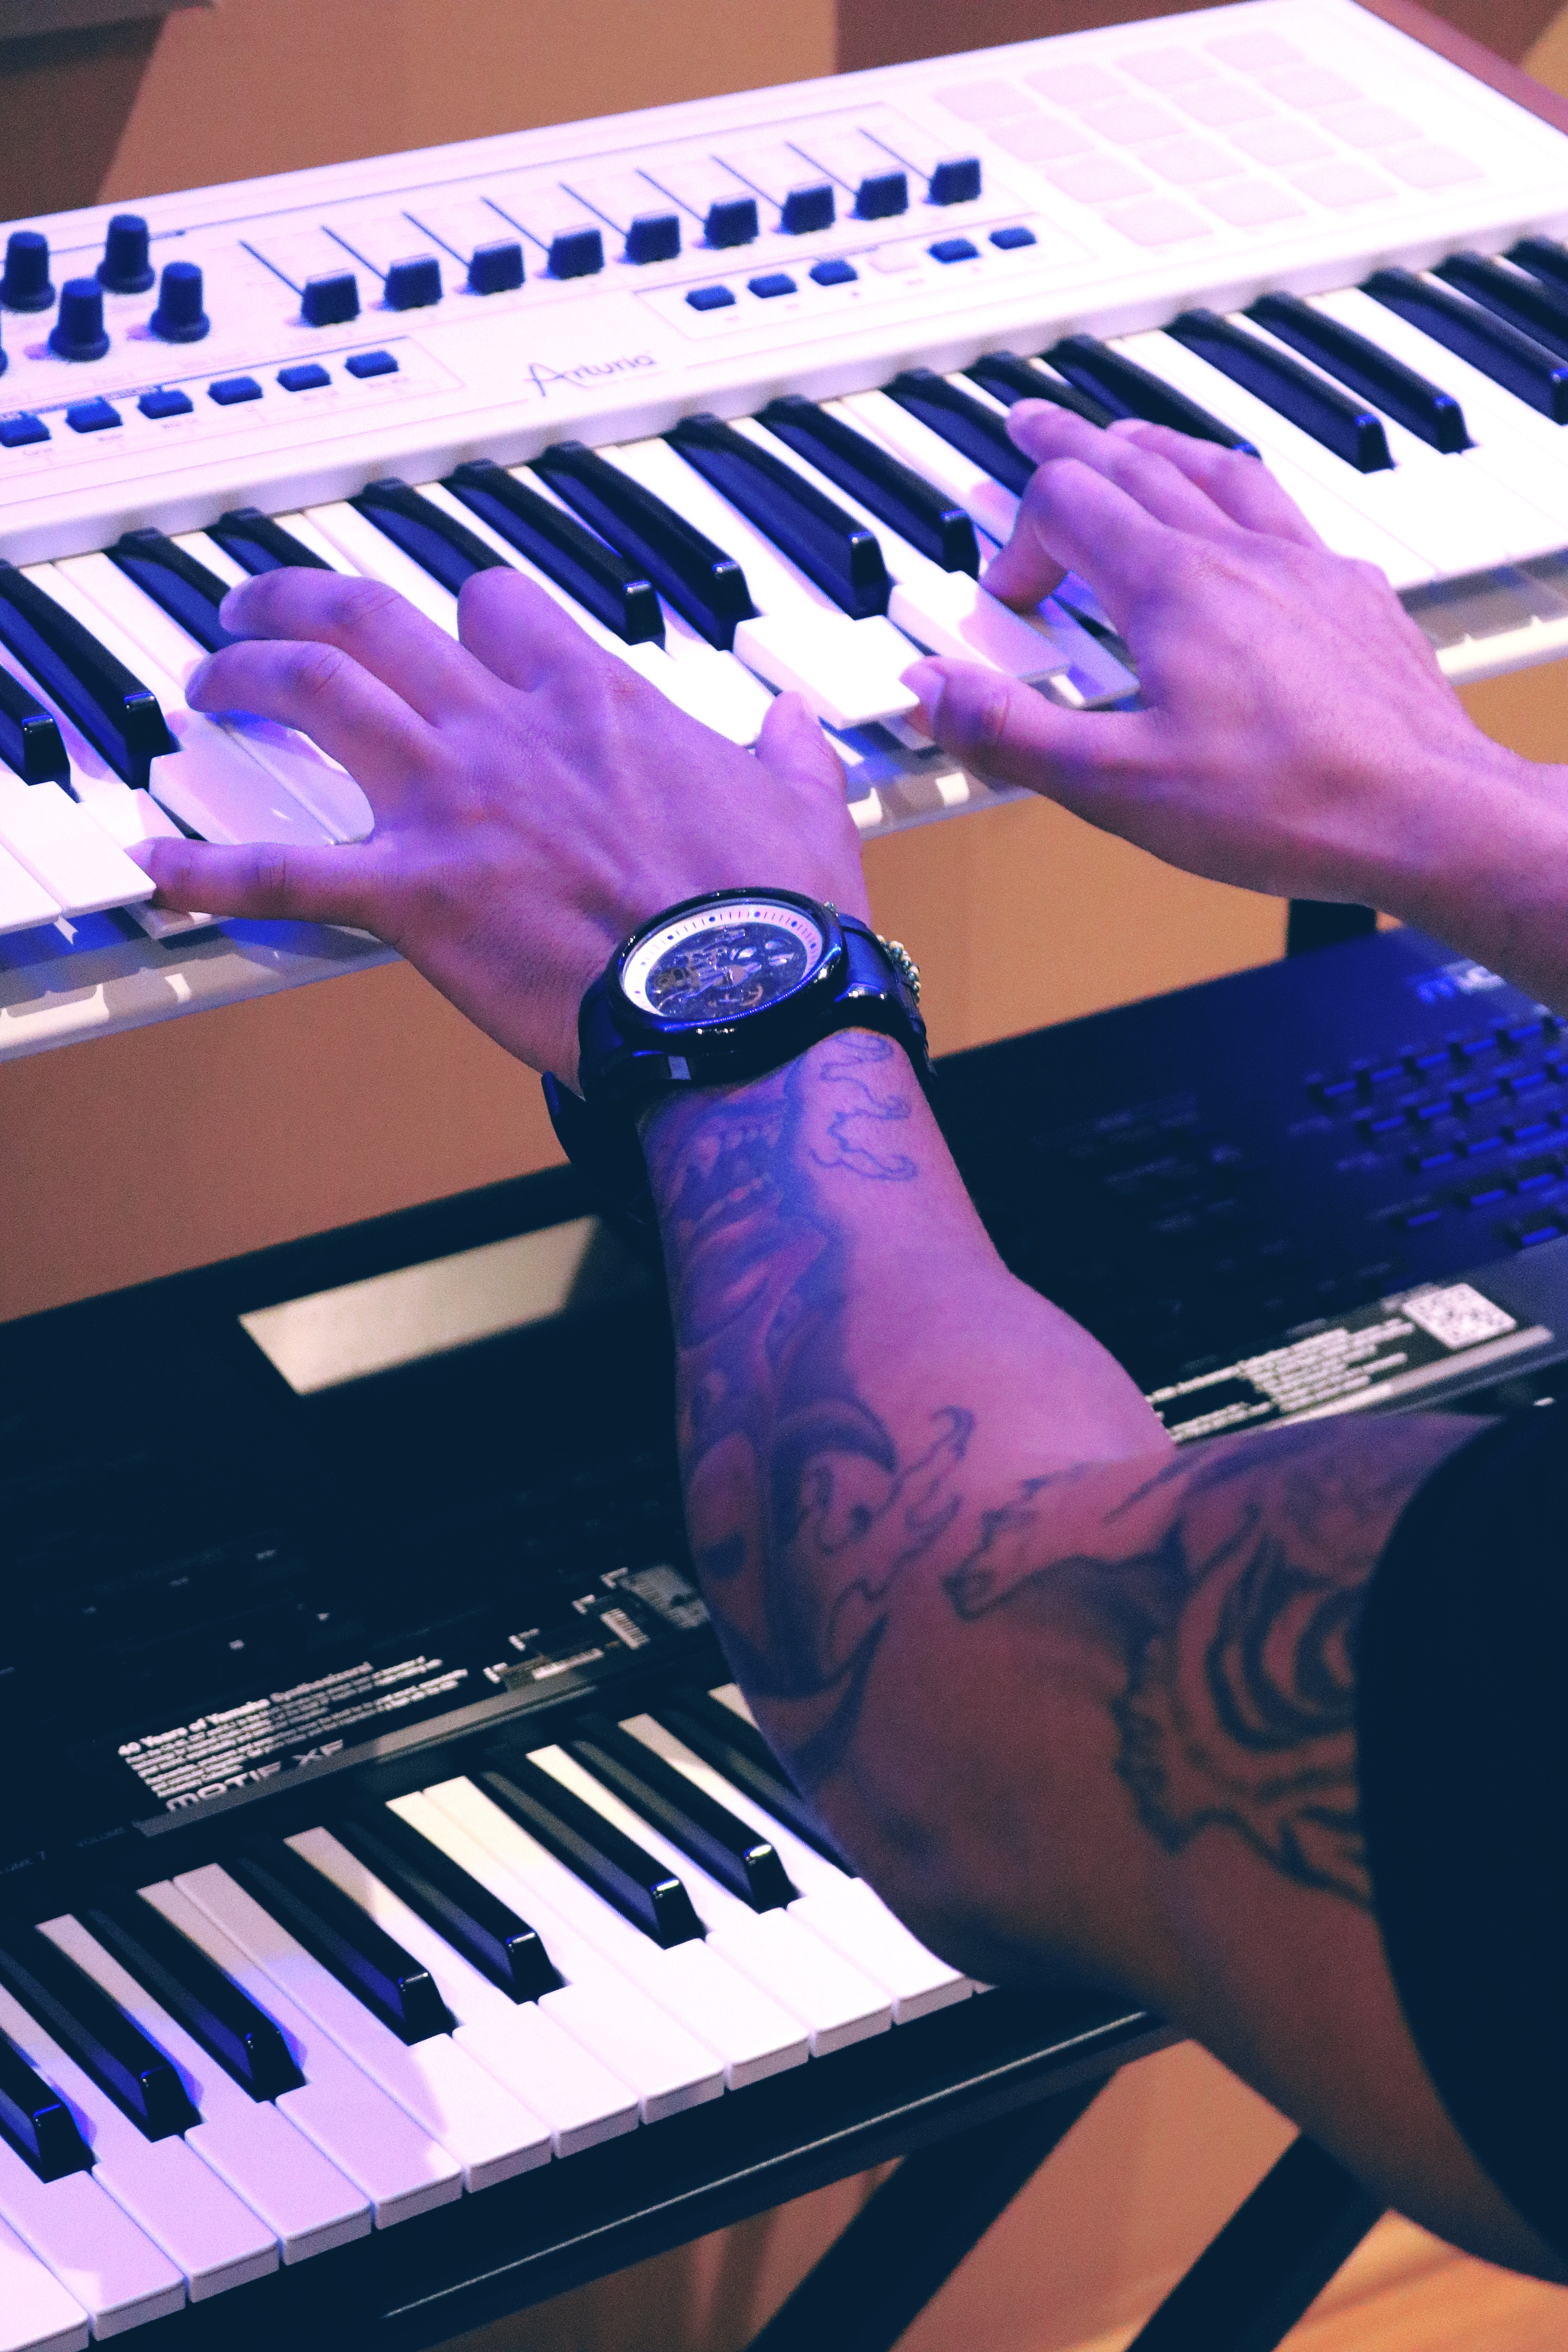
music, keyboard, technology, play, equipment, instrument, piano, studio, playing, musician, musical instrument, education, compose, recording, audio, musical, mixer, digital, sound, control, learn, mixing, learning, song, production, notes, practice, harmony, engineer, pianist, melody, talent, vocal, playing piano, equaliser, string instrument, electronic device, musical keyboard, electronic instrument, keyboard player